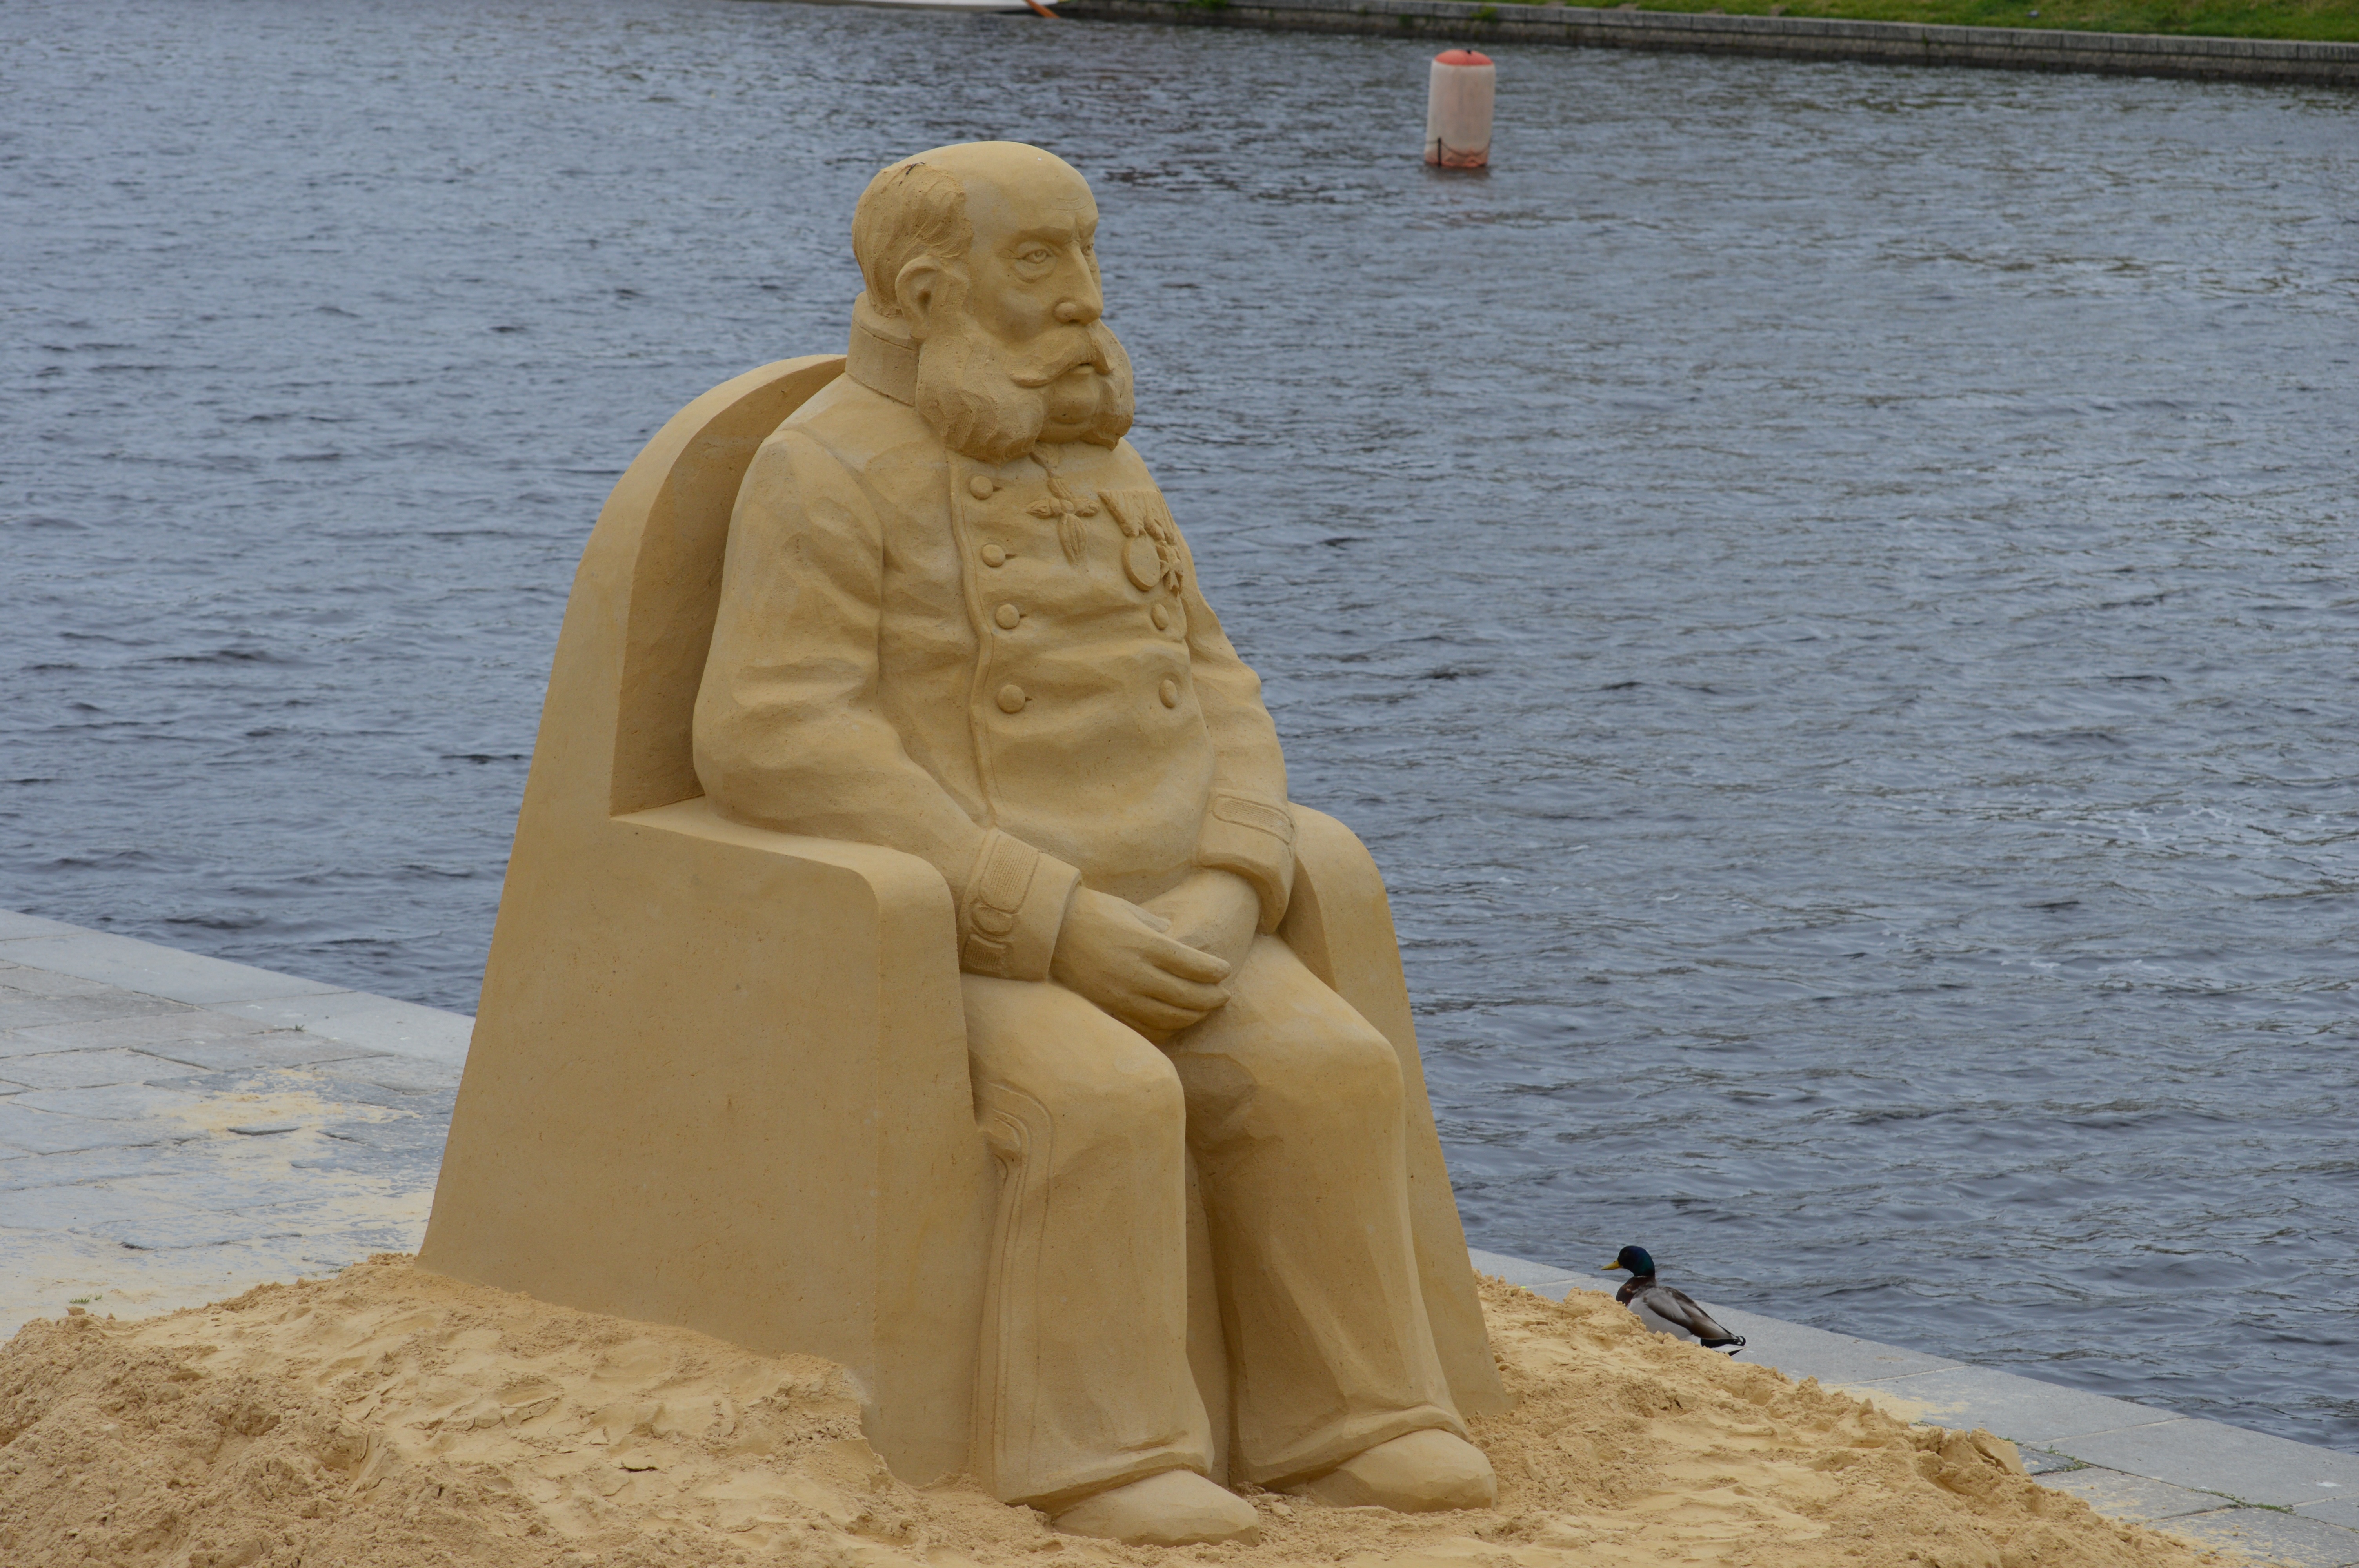
sand, monument, statue, material, sculpture, art, temple, work of art, sand sculptures, human positions